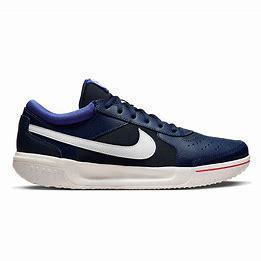
Brand: Nike
Model: Court Zoom Lite 3